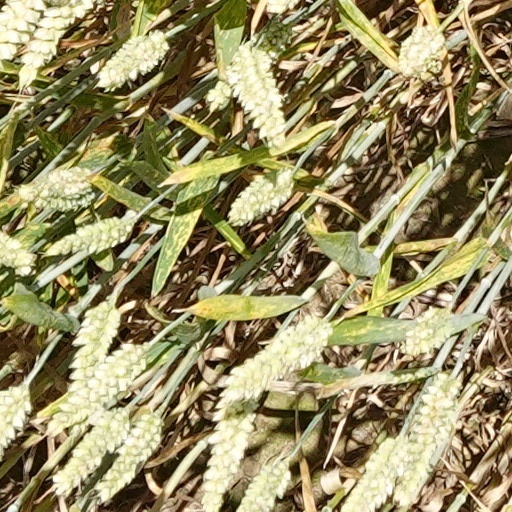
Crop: wheat